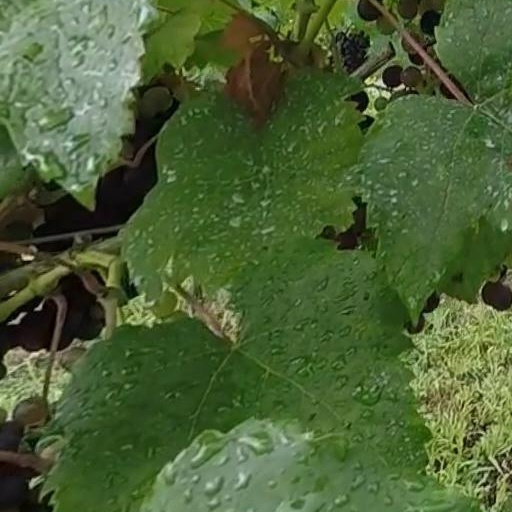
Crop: grape